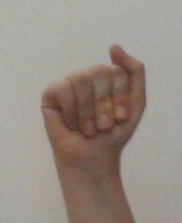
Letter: saad